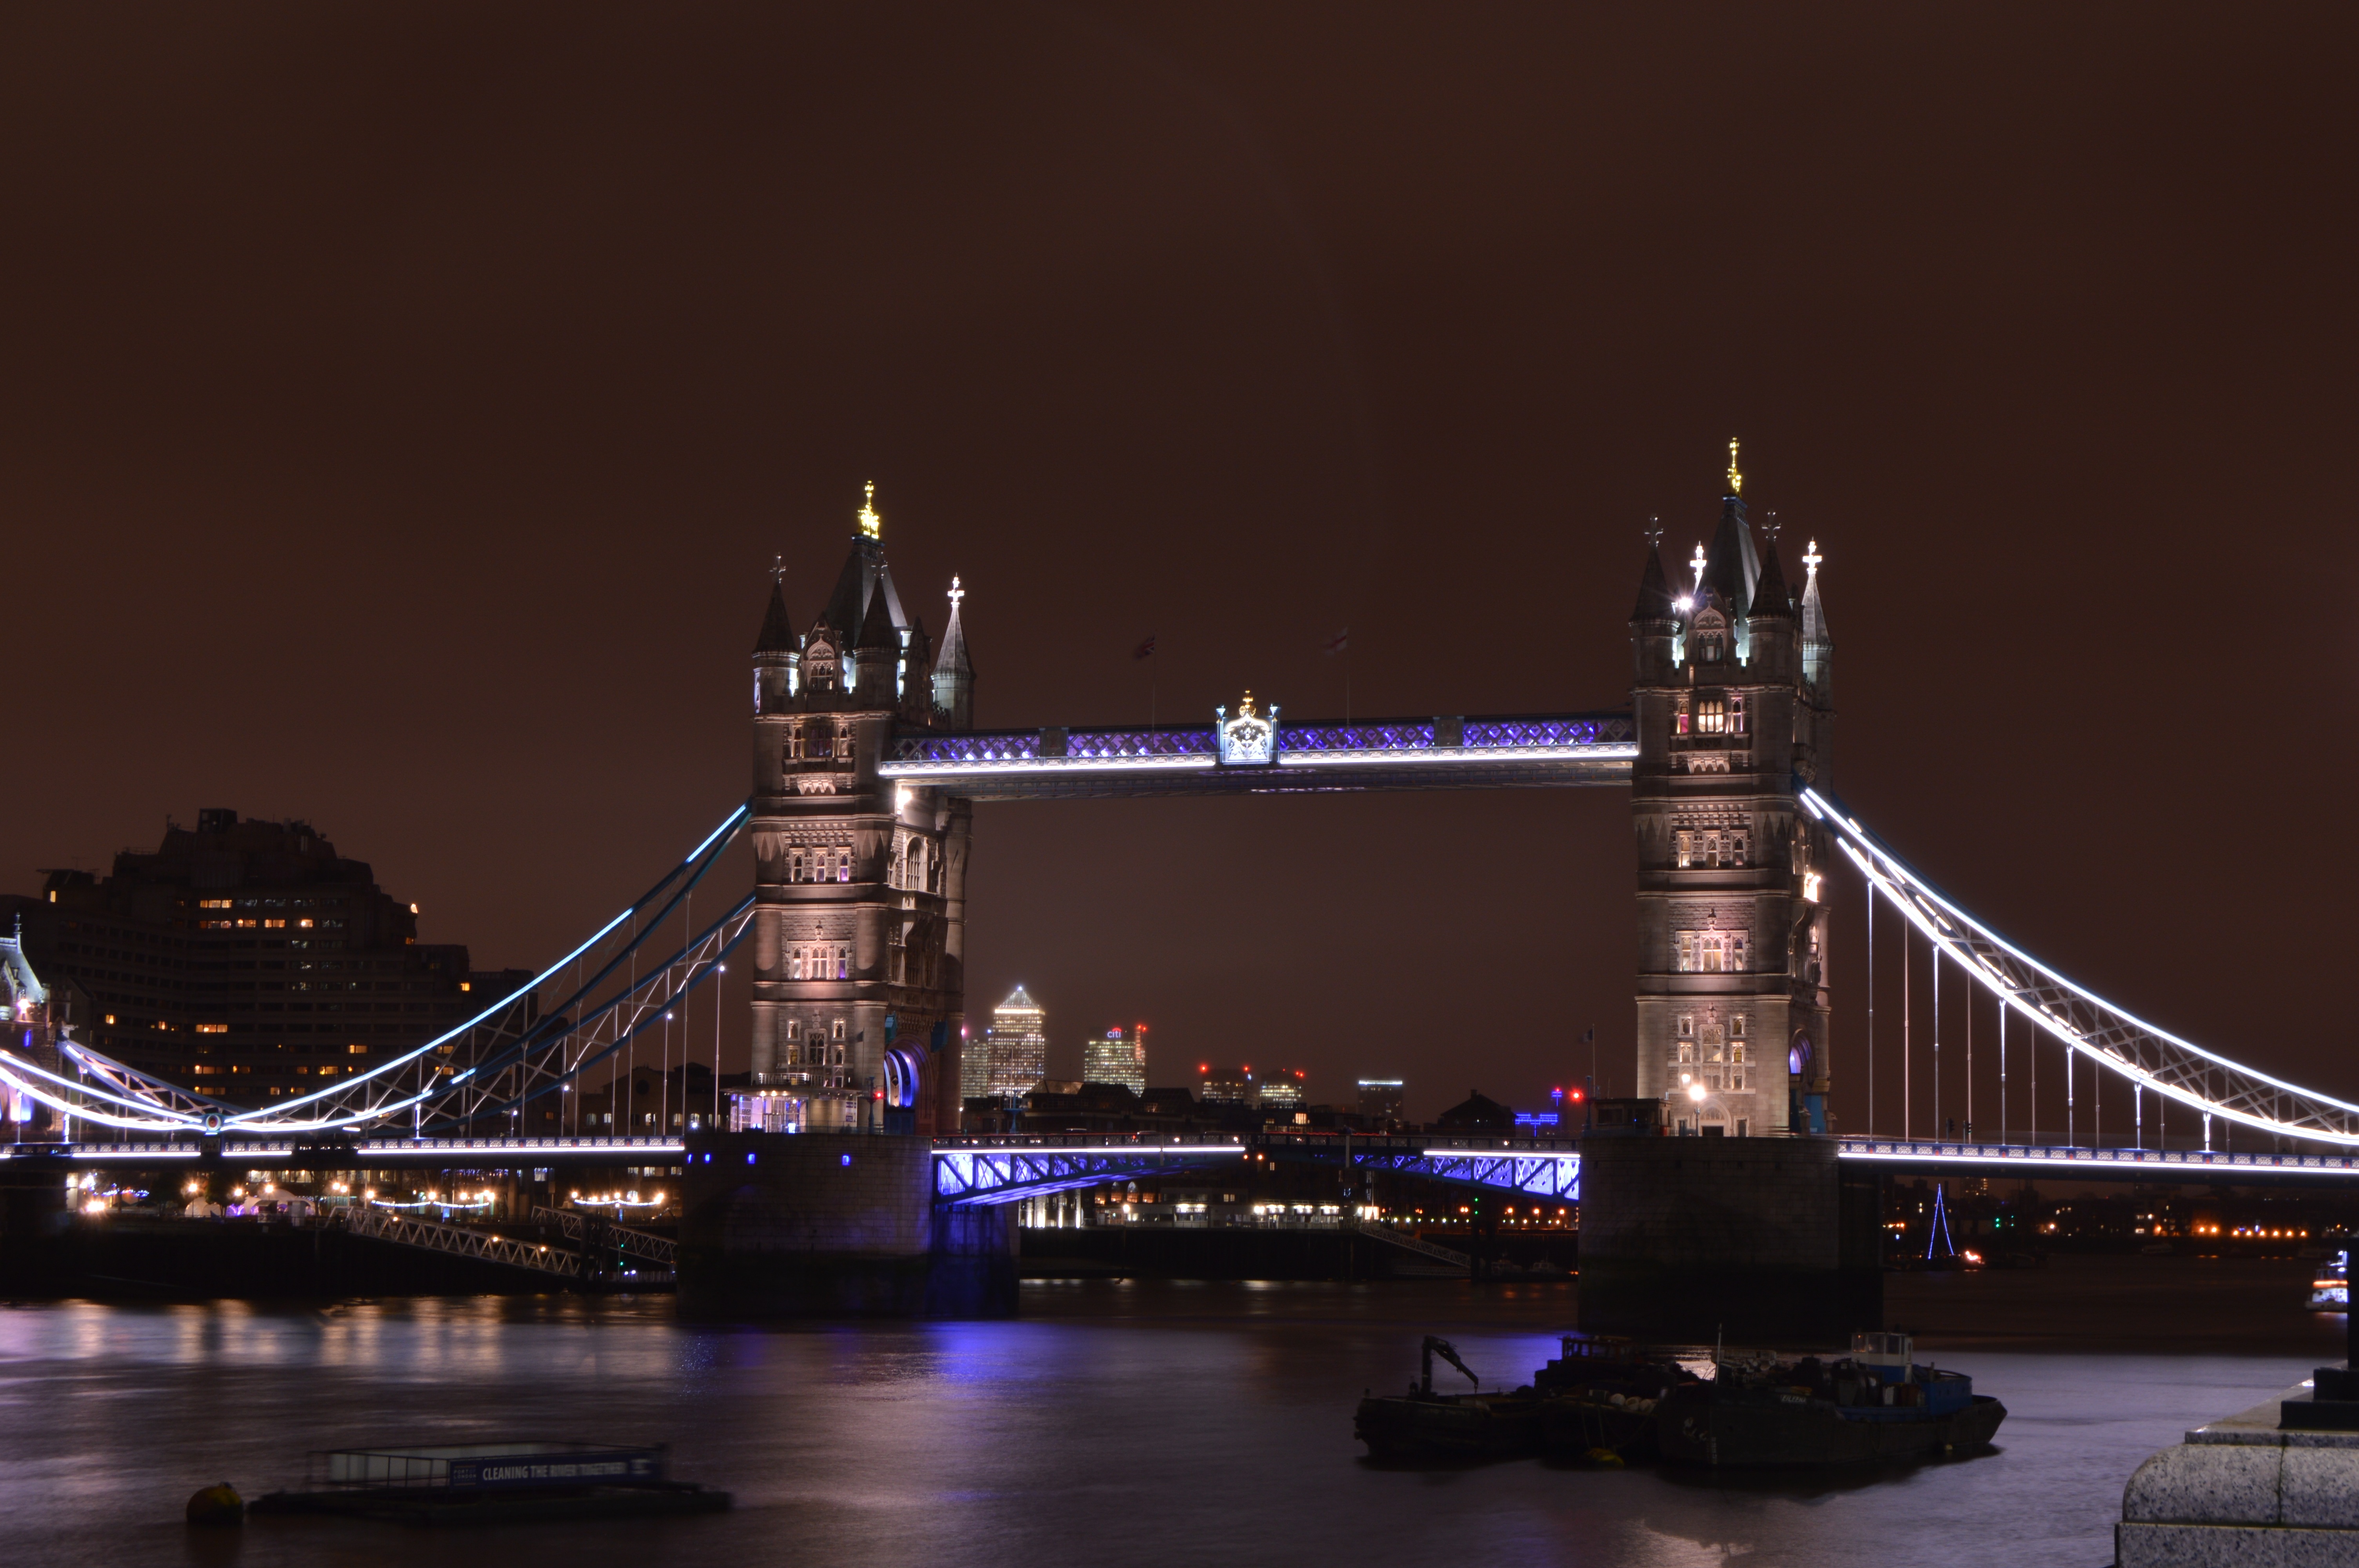
architecture, bridge, skyline, night, building, city, urban, river, cityscape, dusk, evening, reflection, landmark, tower bridge, uk, england, london, reflections, cable stayed bridge, nonbuilding structure